Vangaveeti (film)

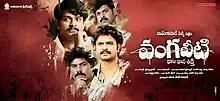
Film poster

Vangaveeti is a 2016 Indian Telugu-language biographical action film written and directed by Ram Gopal Varma. The film is based on the life of politician Vangaveeti Mohana Ranga, and his elder brother Vangaveeti Radha Krishna and their altercation with communist dominated Vijayawada of the 1970s-80s in Andhra Pradesh.